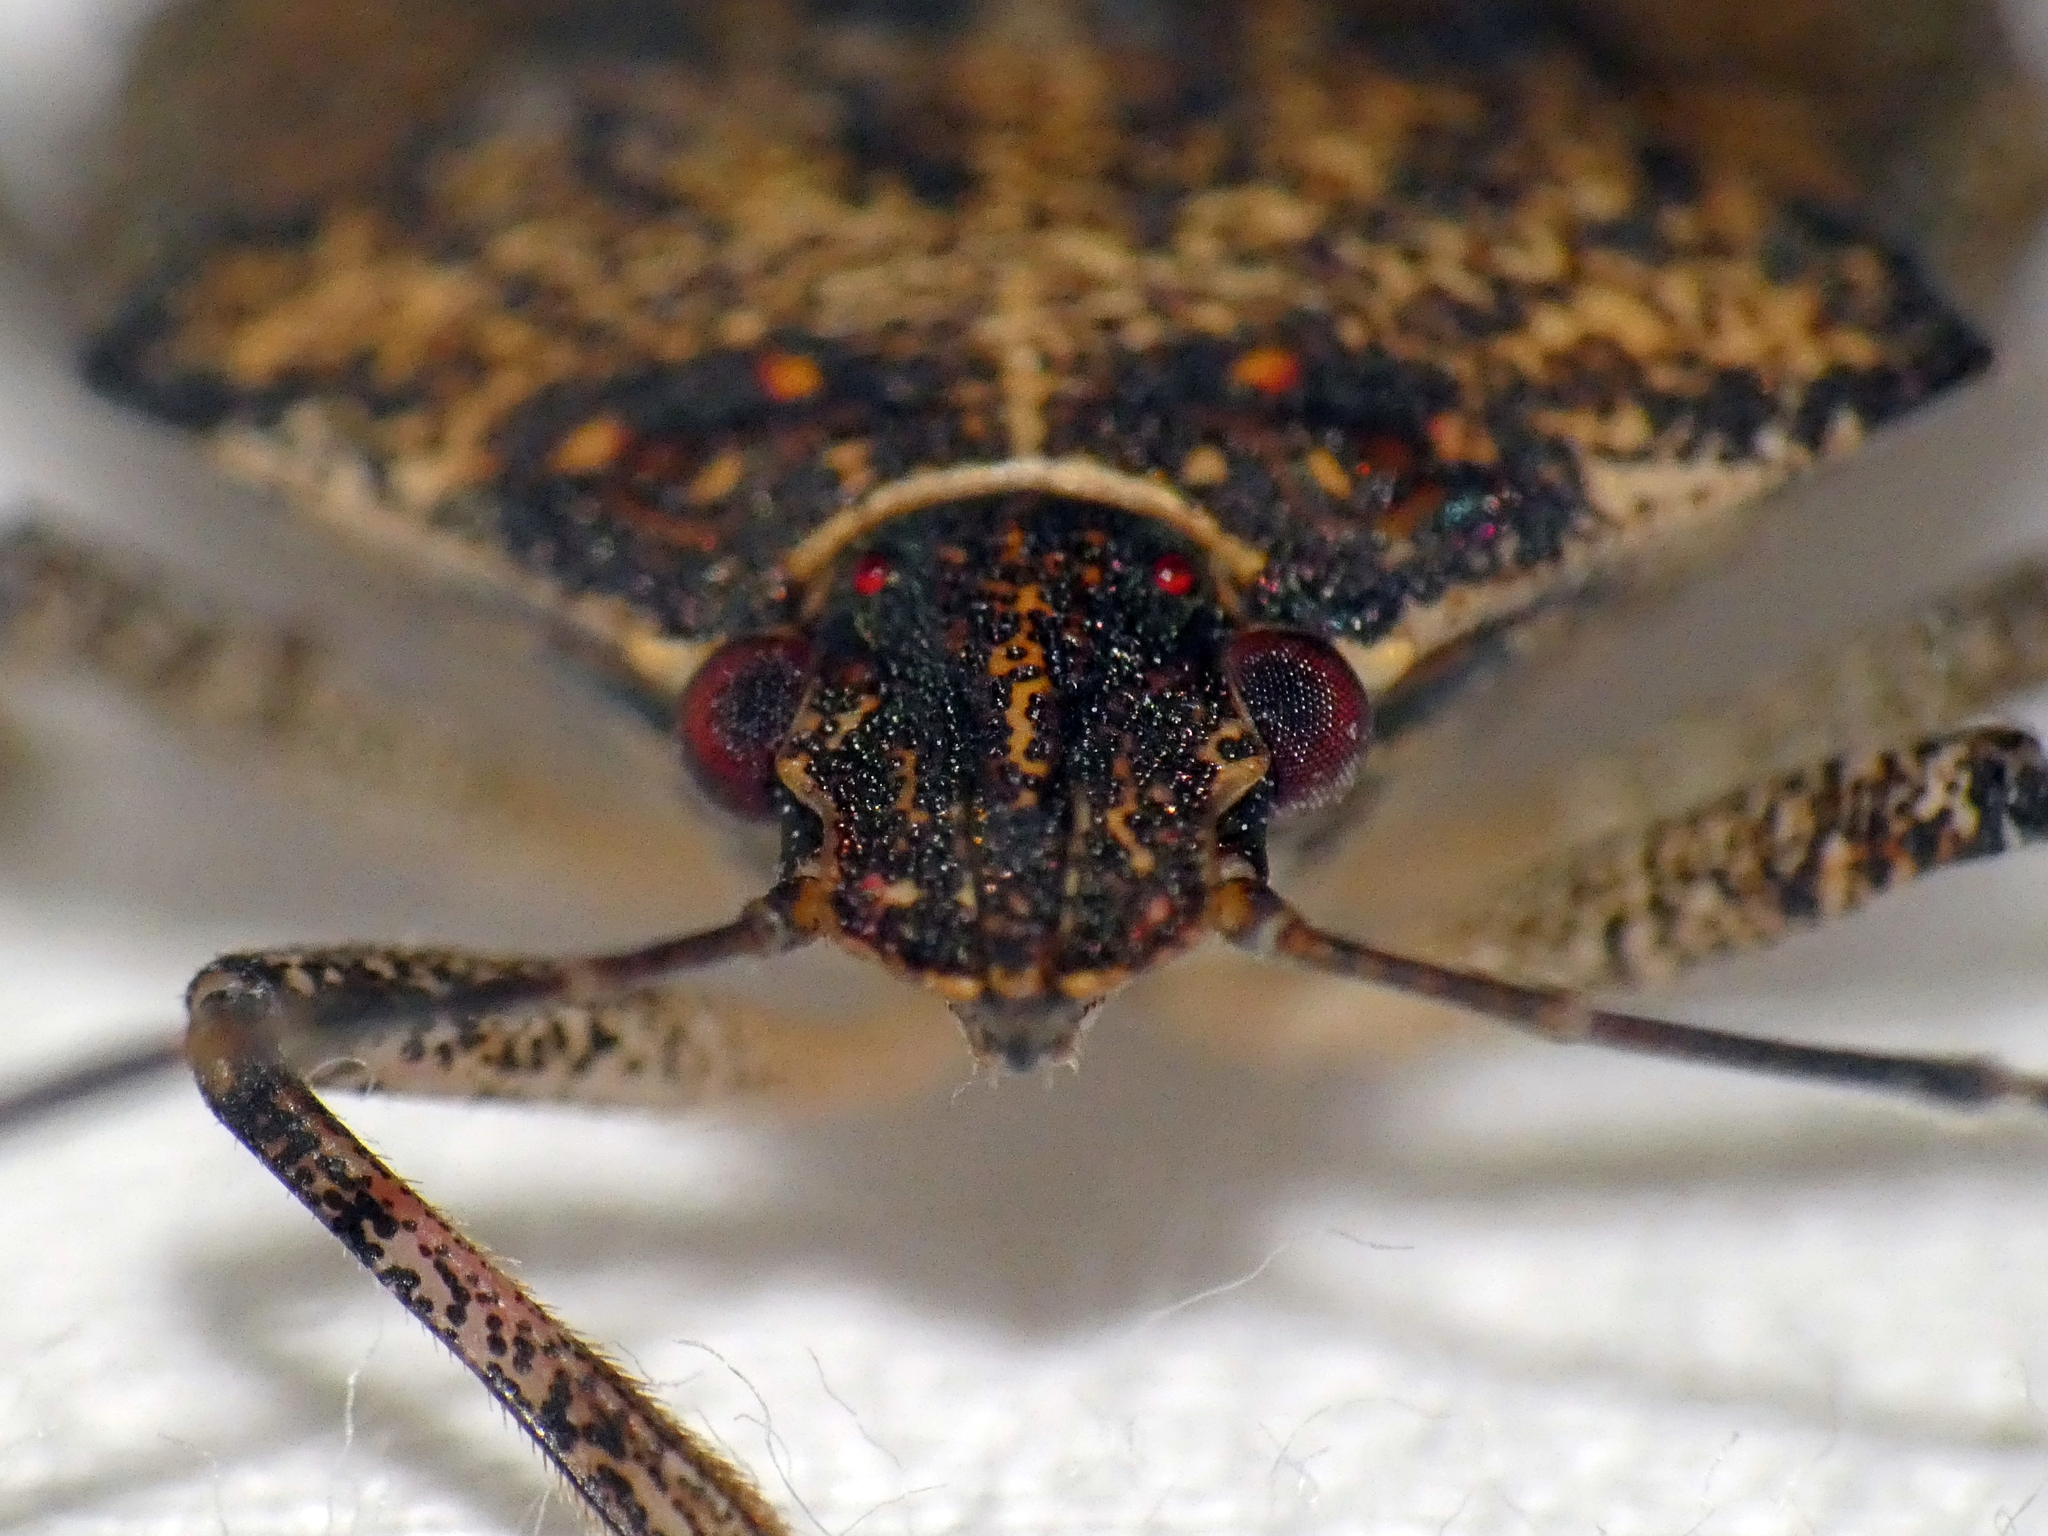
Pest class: stink_bug